Adriyanti Firdasari

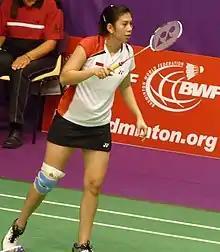
Adriyanti Firdasari

The BWF Grand Prix had two levels, the Grand Prix and Grand Prix Gold. It was a series of badminton tournaments sanctioned by the Badminton World Federation (BWF) and played between 2007 and 2017. The World Badminton Grand Prix has been sanctioned by the International Badminton Federation from 1983 to 2006.